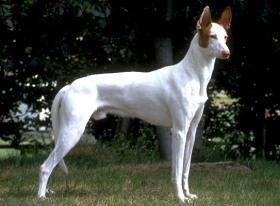
Ibizan_hound